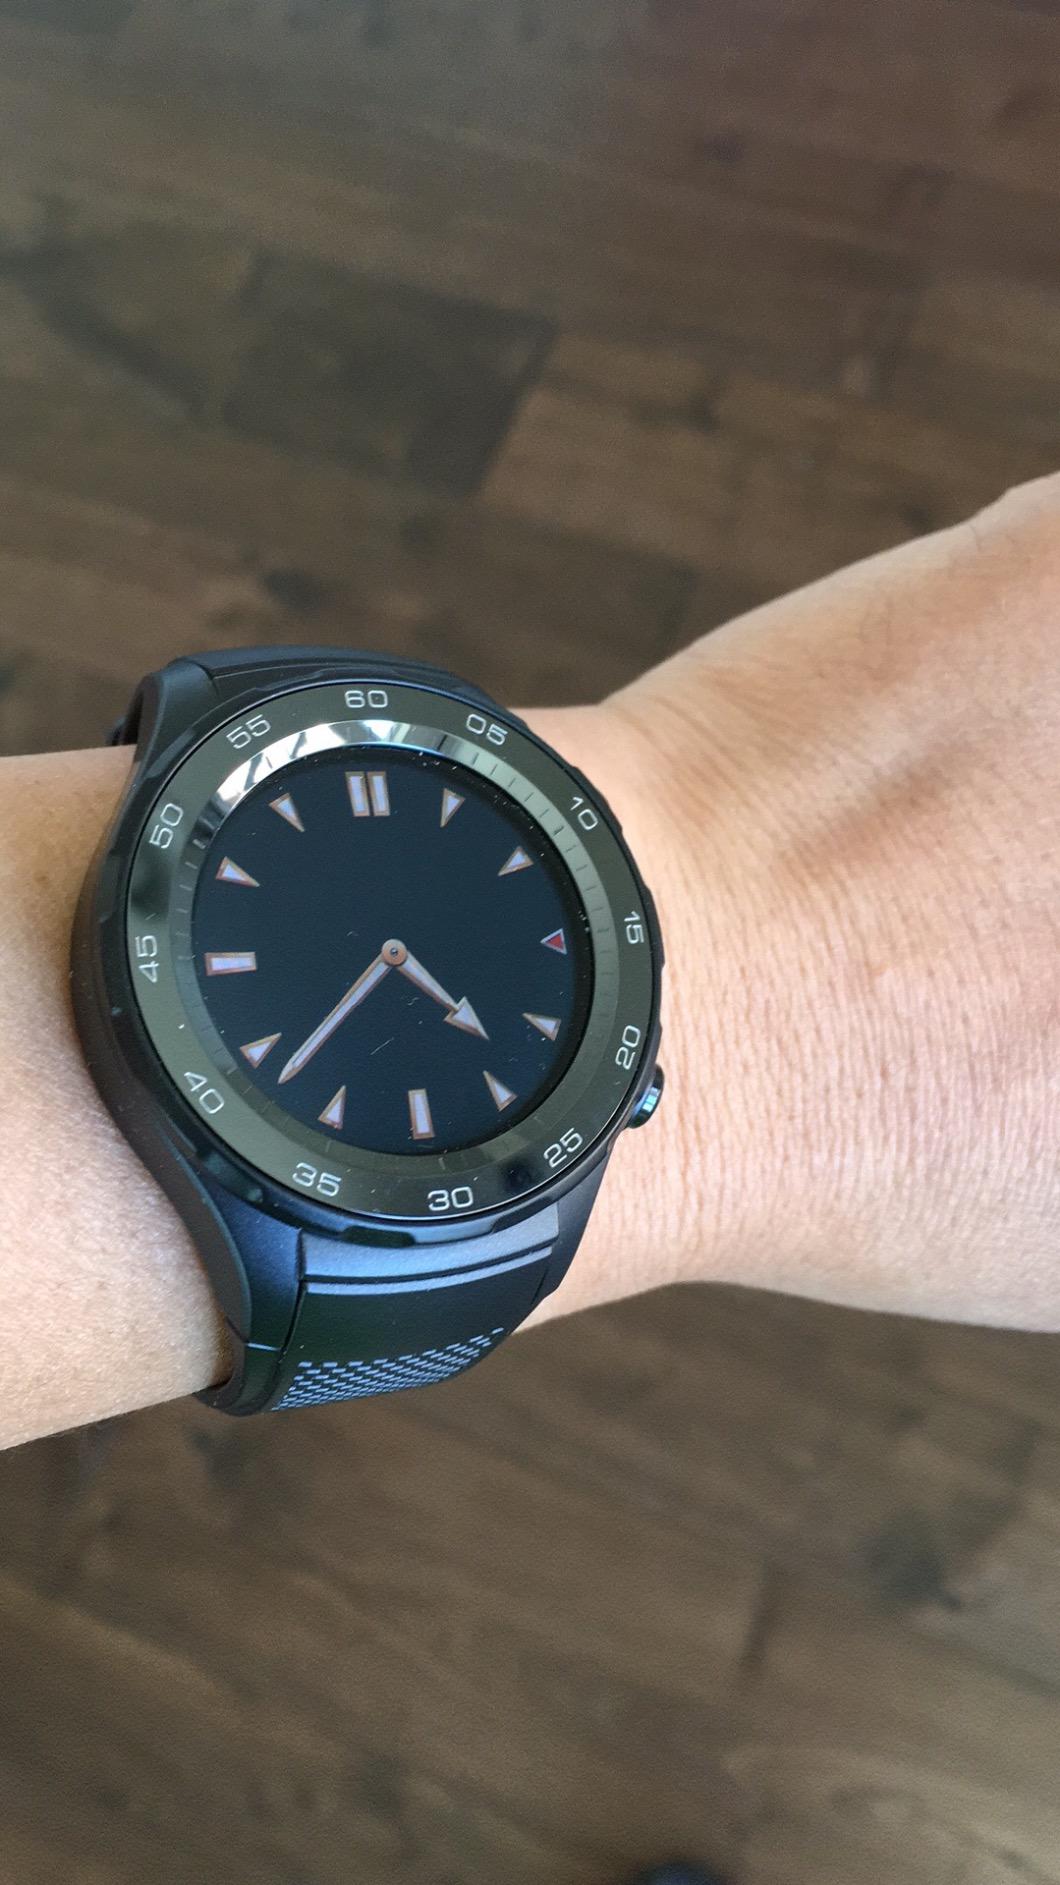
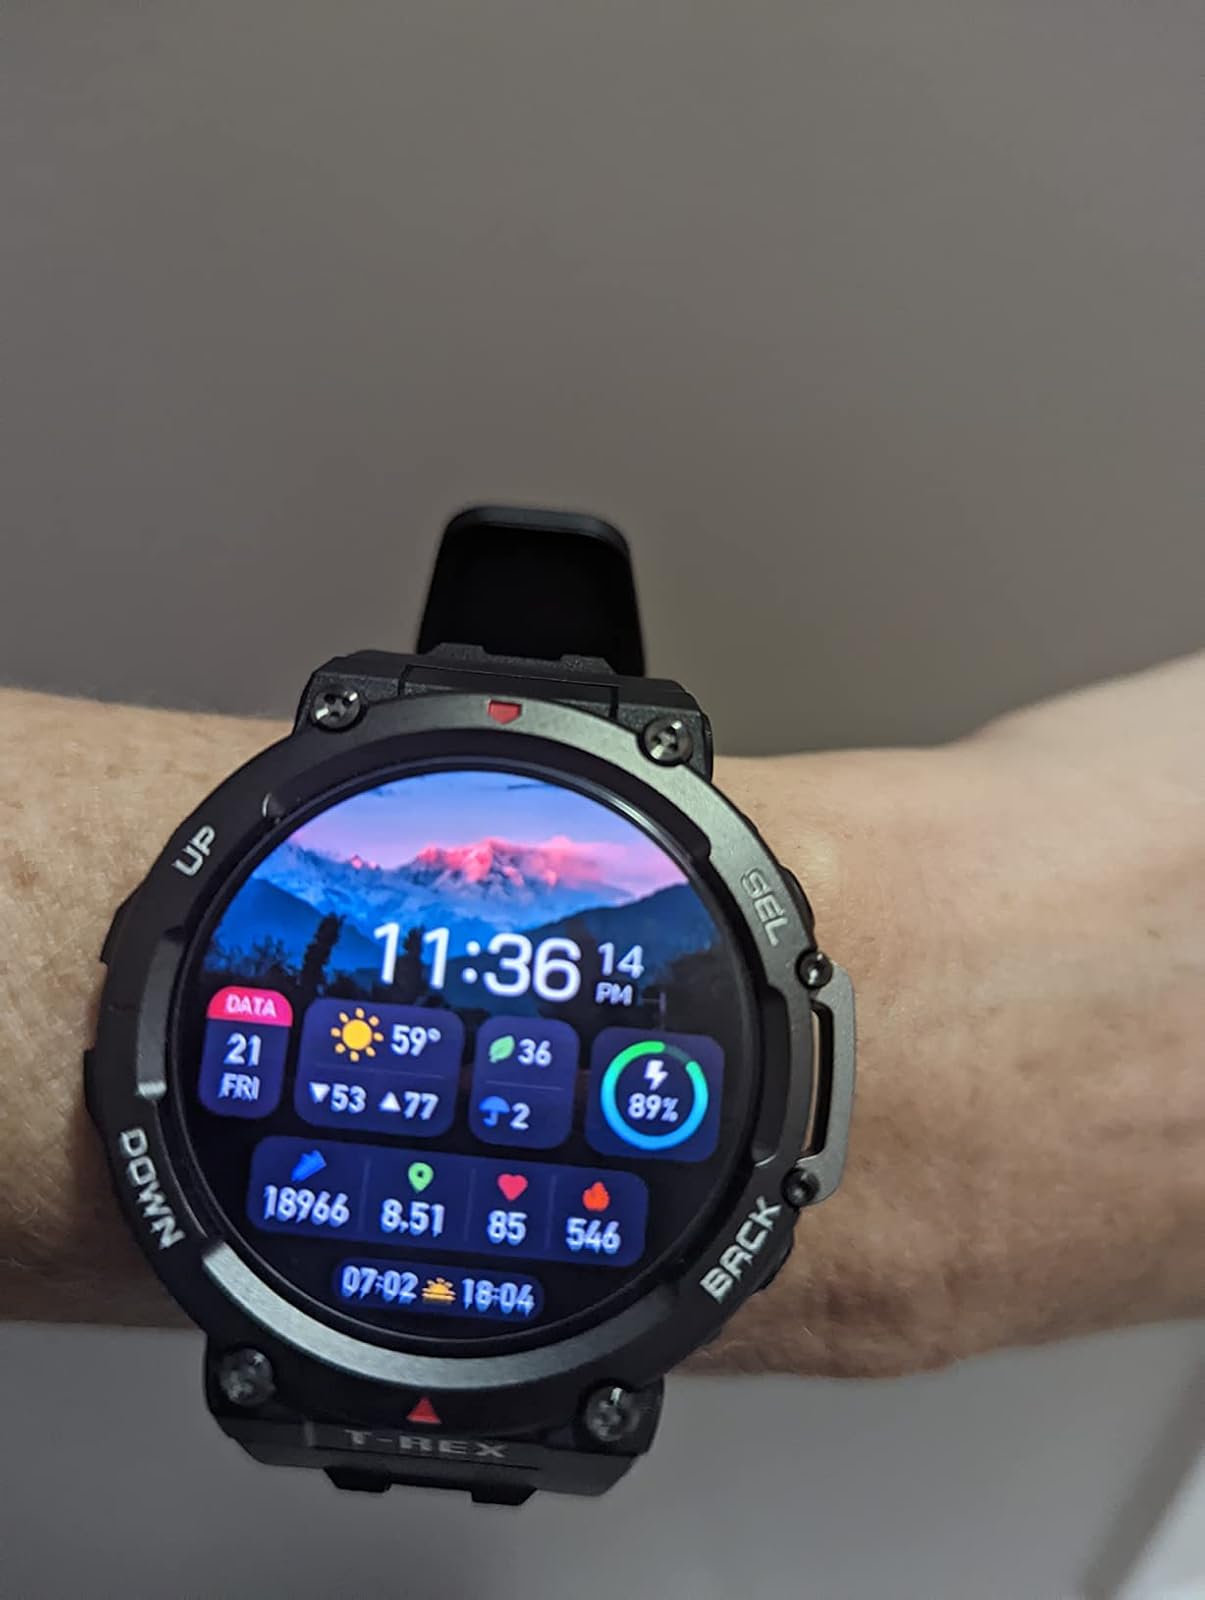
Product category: smartwatch
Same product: no